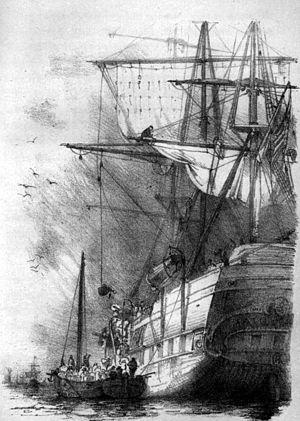
Carl Reinhardt est un peintre, auteur, graphiste et caricaturiste allemand.